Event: Nepal Earthquake
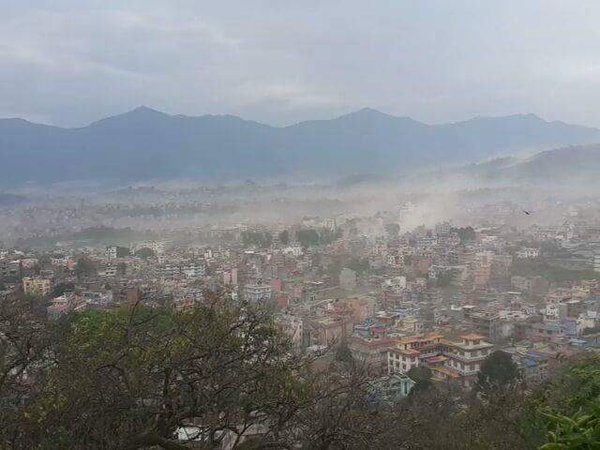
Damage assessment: no_damage